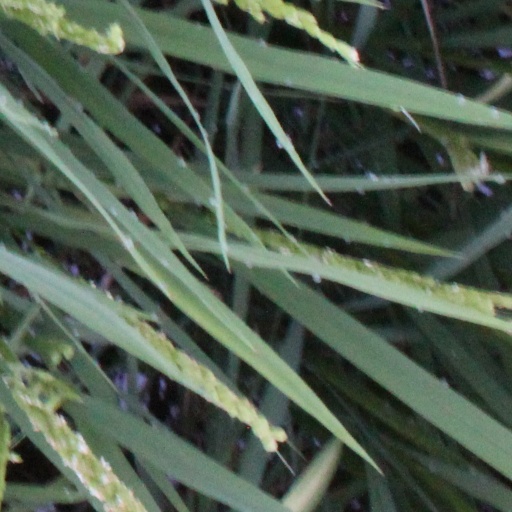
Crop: rice